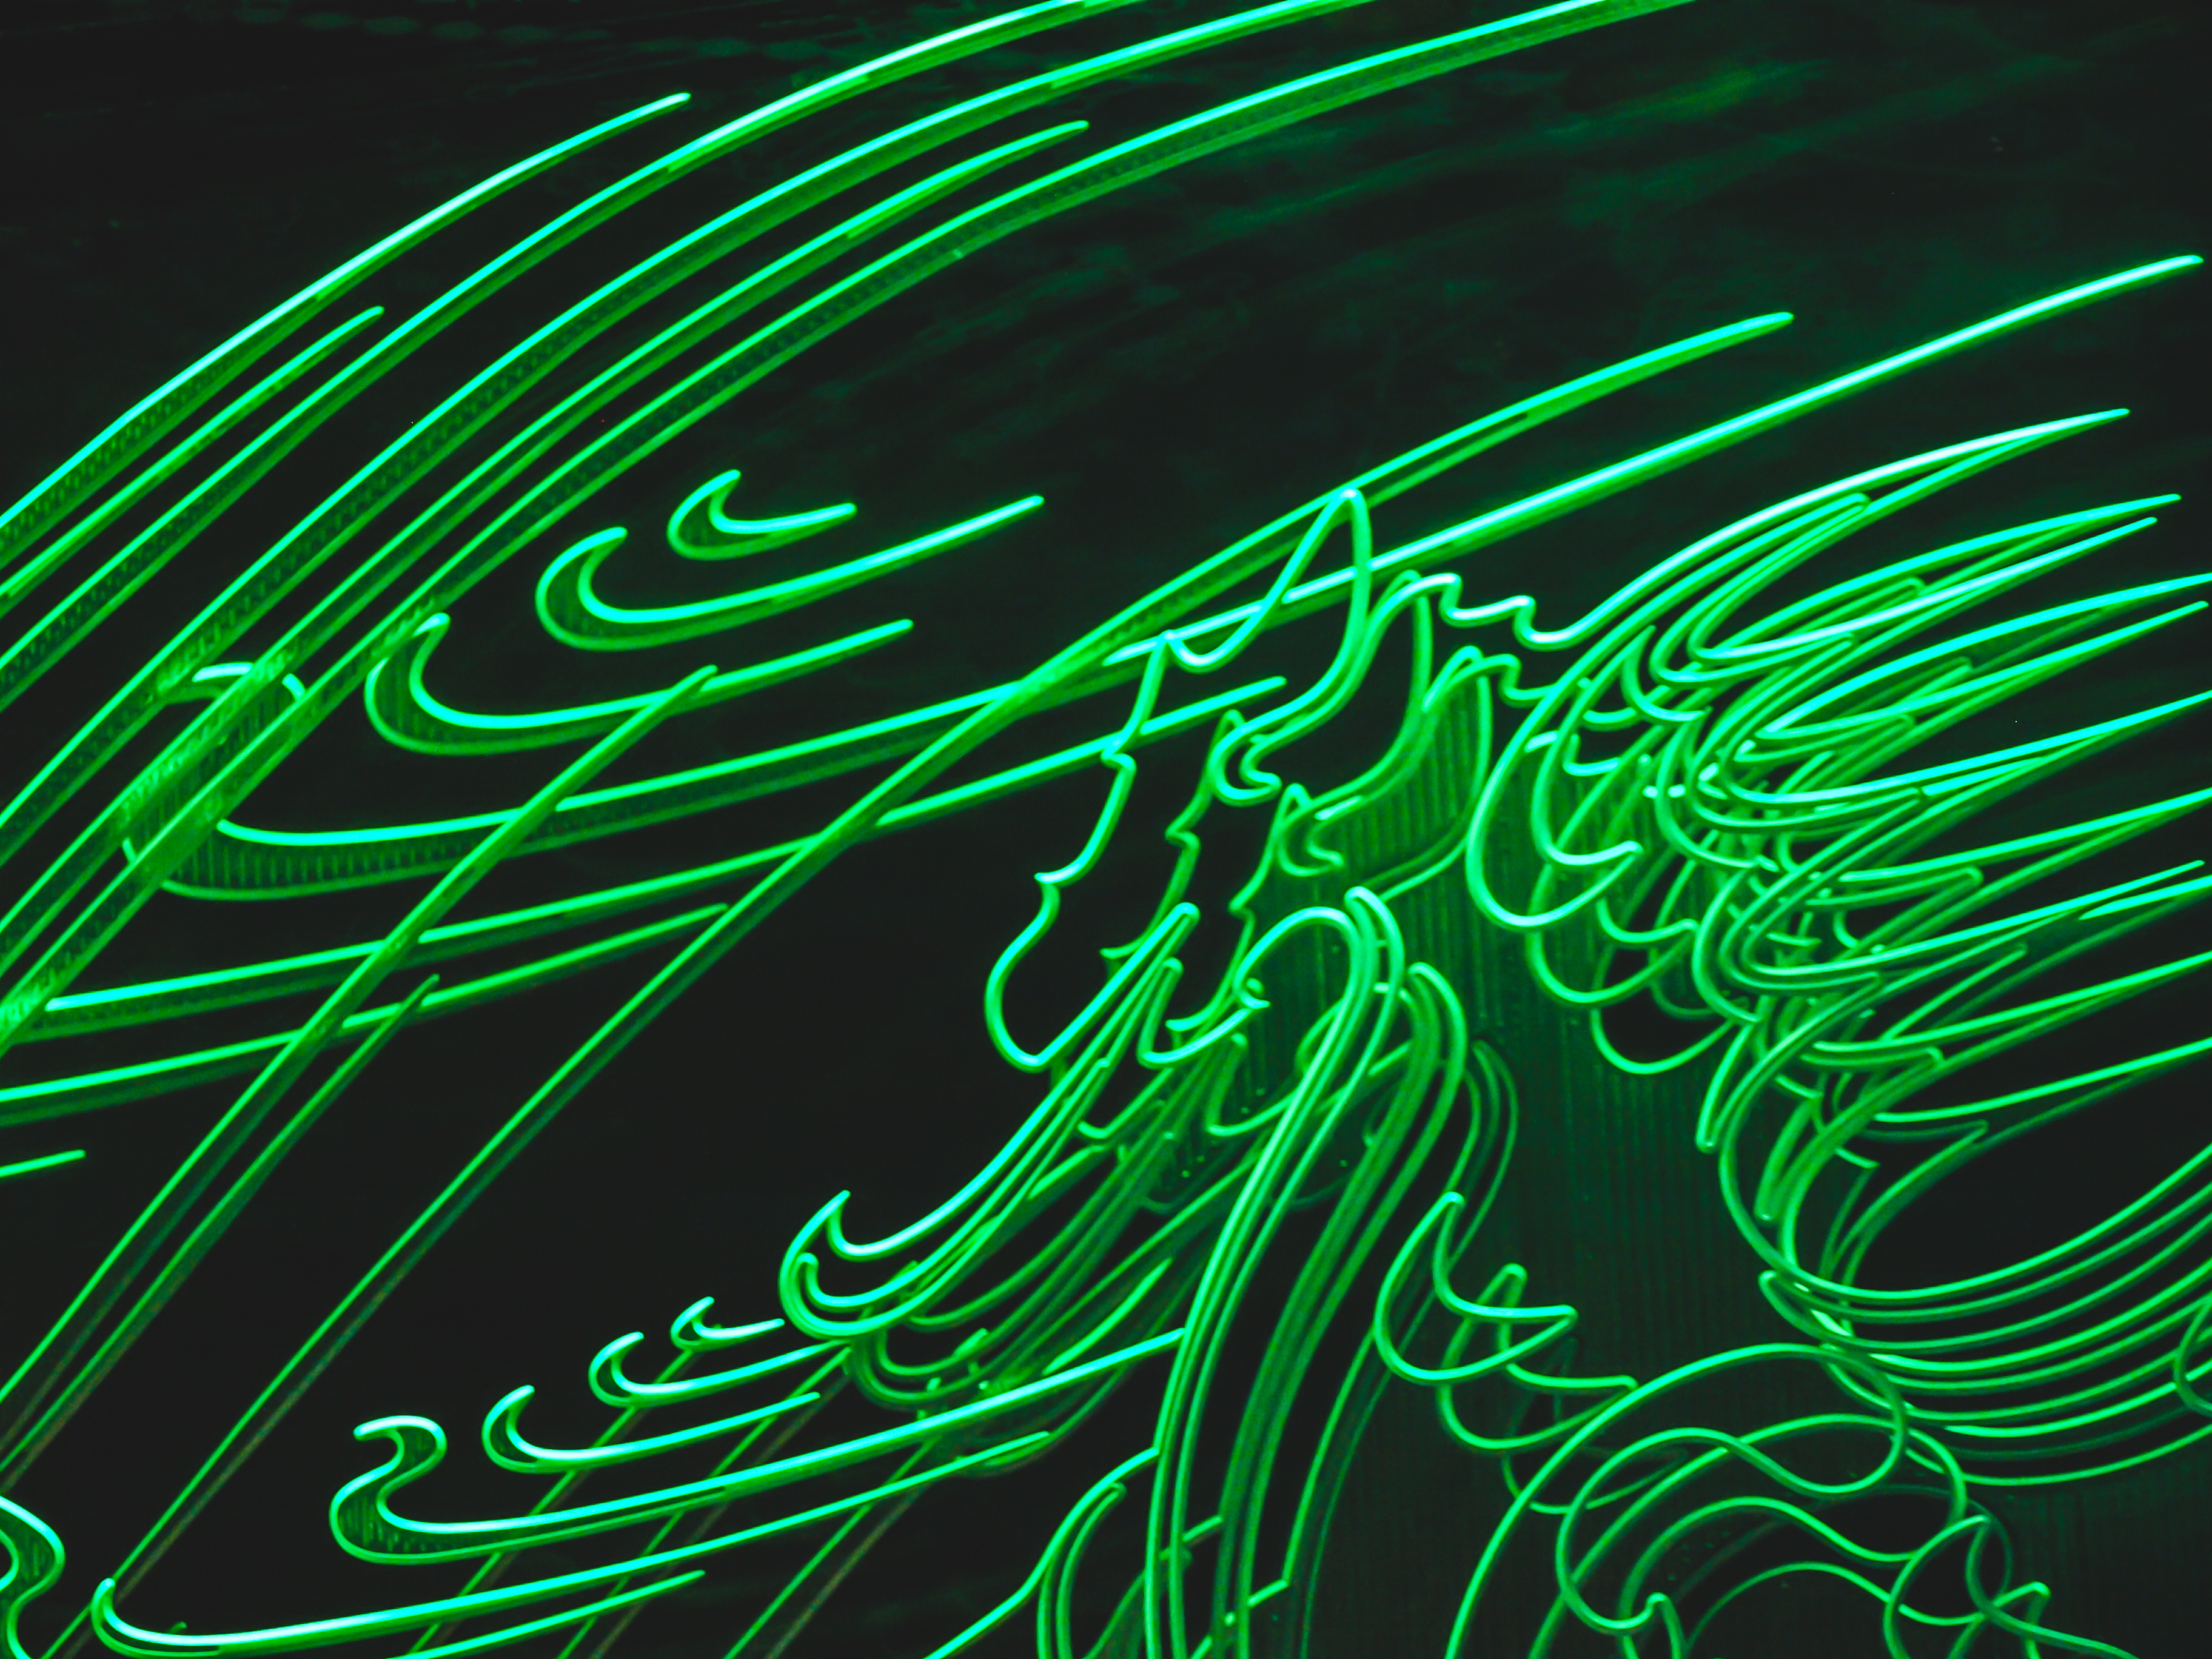
green, line, pattern, design, technology, graphics, electronics, neon, illustration, laser, art